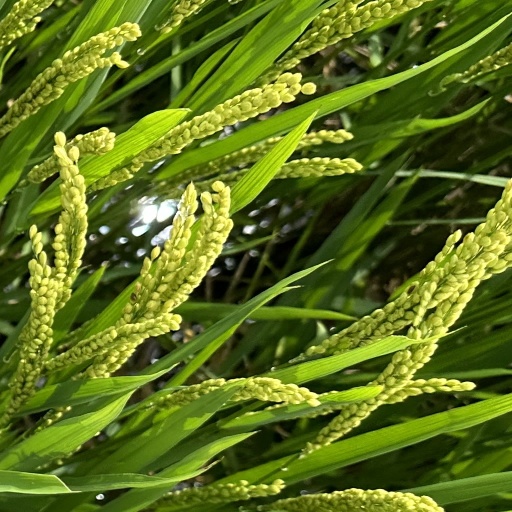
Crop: rice